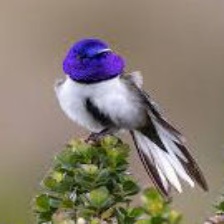
Species: ECUADORIAN HILLSTAR
Scientific name: OREOTROCHILUS CHIMBORAZO
ImageNet parent category: hummingbird